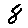
Label: 8